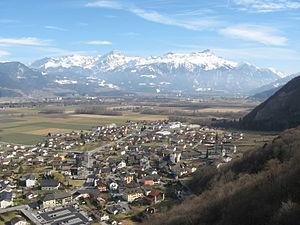
Vionnaz (Valais
La Route principale 21 est une route principale suisse reliant Saint-Gingolph au tunnel du Grand-Saint-Bernard. Débutant à Saint-Gingolph à la frontière franco-suisse, elle remonte depuis le Léman la rive gauche de la vallée du Rhône. D'abord dans le Chablais valaisan jusqu'à Monthey puis franchit le Rhône vers Bex dans le canton de Vaud et continue alors en tronçon commun avec la route principale 9 jusqu'à Martigny. En aval de Saint-Maurice, la route principale 21 franchit à nouveau le Rhône pour se retrouver définitivement en Valais où elle longe le fleuve jusqu'à Martigny, elle devient alors un tronçon de la route européenne 27, remonte la vallée de la Drance jusqu'à Sembrancher puis le val d'Entremont jusqu'au tunnel du Grand-Saint-Bernard permettant le passage à la Vallée d'Aoste en Italie.
La Route principale 11, du réseau suisse des routes principales, relie Vionnaz dans la vallée du Rhône en Valais à Wassen dans les Alpes uranaises, en passant par les Préalpes vaudoises, les Préalpes bernoises et les Alpes bernoises.
Vionnaz est une commune suisse du canton du Valais, située dans le district de Monthey.